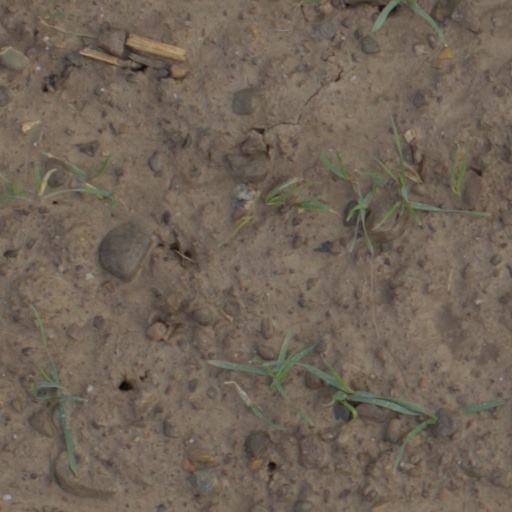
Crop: wheat